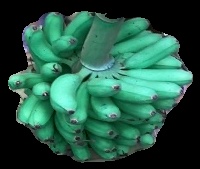
Variety: rasbale
Grade: grade1